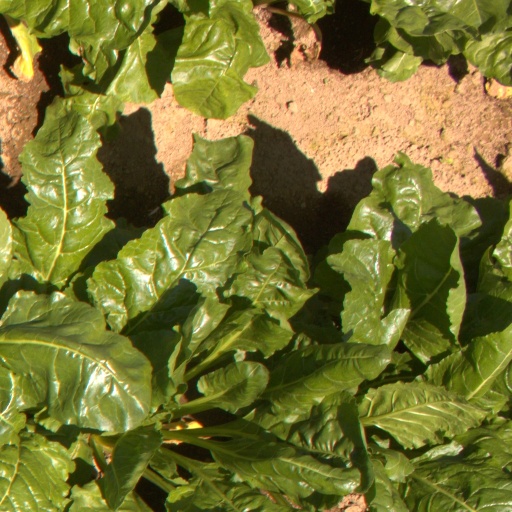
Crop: sugar beet